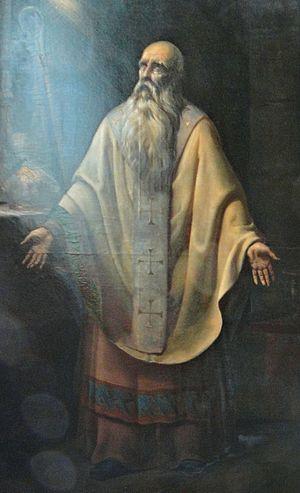
Eugène Goyet est un peintre français.